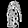
Label: Shirt